Spotting scope

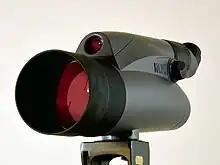
A 100mm spotting scope with a paraxial 30mm finderscope

A compact spotting scope with 8-24x